Eleanor cross

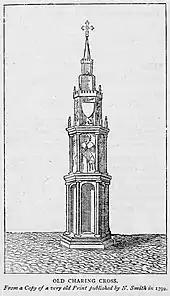
The cross at Charing Cross, Westminster

Eleanor's bier spent the night of 8 December 1290, and perhaps also that of 7 December, at Hardingstone, on the outskirts of Northampton. The cross here was constructed between 1291 and 1292 by John of Battle, at a total recorded cost of over £100. William of Ireland and Ralph of Chichester carved the statues. A causeway leading from the town to the cross was constructed by Robert son of Henry. The cross is still standing, close to Delapré Abbey, on the side of the A508 leading out of Northampton, and just north of the junction with the A45. The King stayed nearby at Northampton Castle.